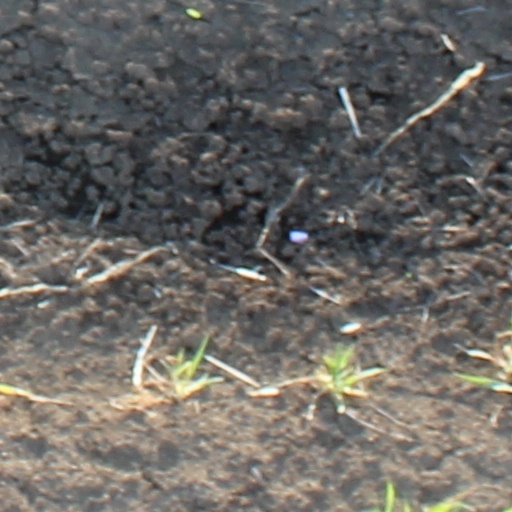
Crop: wheat